Armenia–Azerbaijan relations

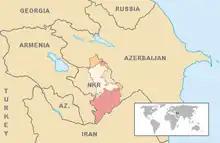
Frontlines at the time of the signing of the agreement with Azerbaijan's territorial gains during the war in red, the Lachin corridor under Russian peacekeepers in blue, and areas to be surrendered by Armenia to Azerbaijan hashed

A ceasefire agreement brokered by Russia and agreed upon by Armenia, Azerbaijan, and the Republic of Artsakh (non-signatory) on November 9, 2020, and effective since midnight November 10, 2020, Moscow Time ended all hostilities in the Nagorno-Karabakh region. Azerbaijan claimed victory as it gained control of 5 cities, 4 towns, 240 villages and the entire Azerbaijan–Iran border. Some parts of Nagorno-Karabakh, along with all Armenian-occupied territories surrounding Nagorno-Karabakh are to be ceded to Azerbaijan by December 1, 2020. As part of the 2020 ceasefire agreement, Armenia and Azerbaijan agreed to open transport links between their two countries, although the details have not been finalized.